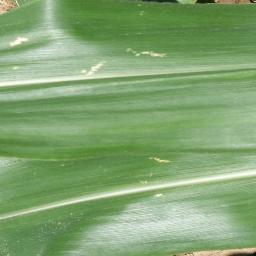
Label: Corn___healthy